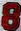
Number: 8